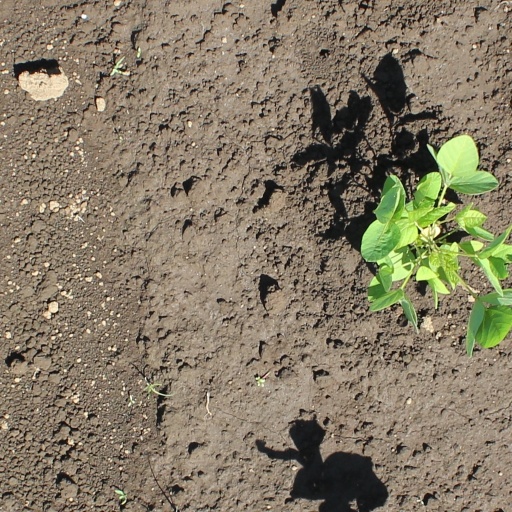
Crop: soybean